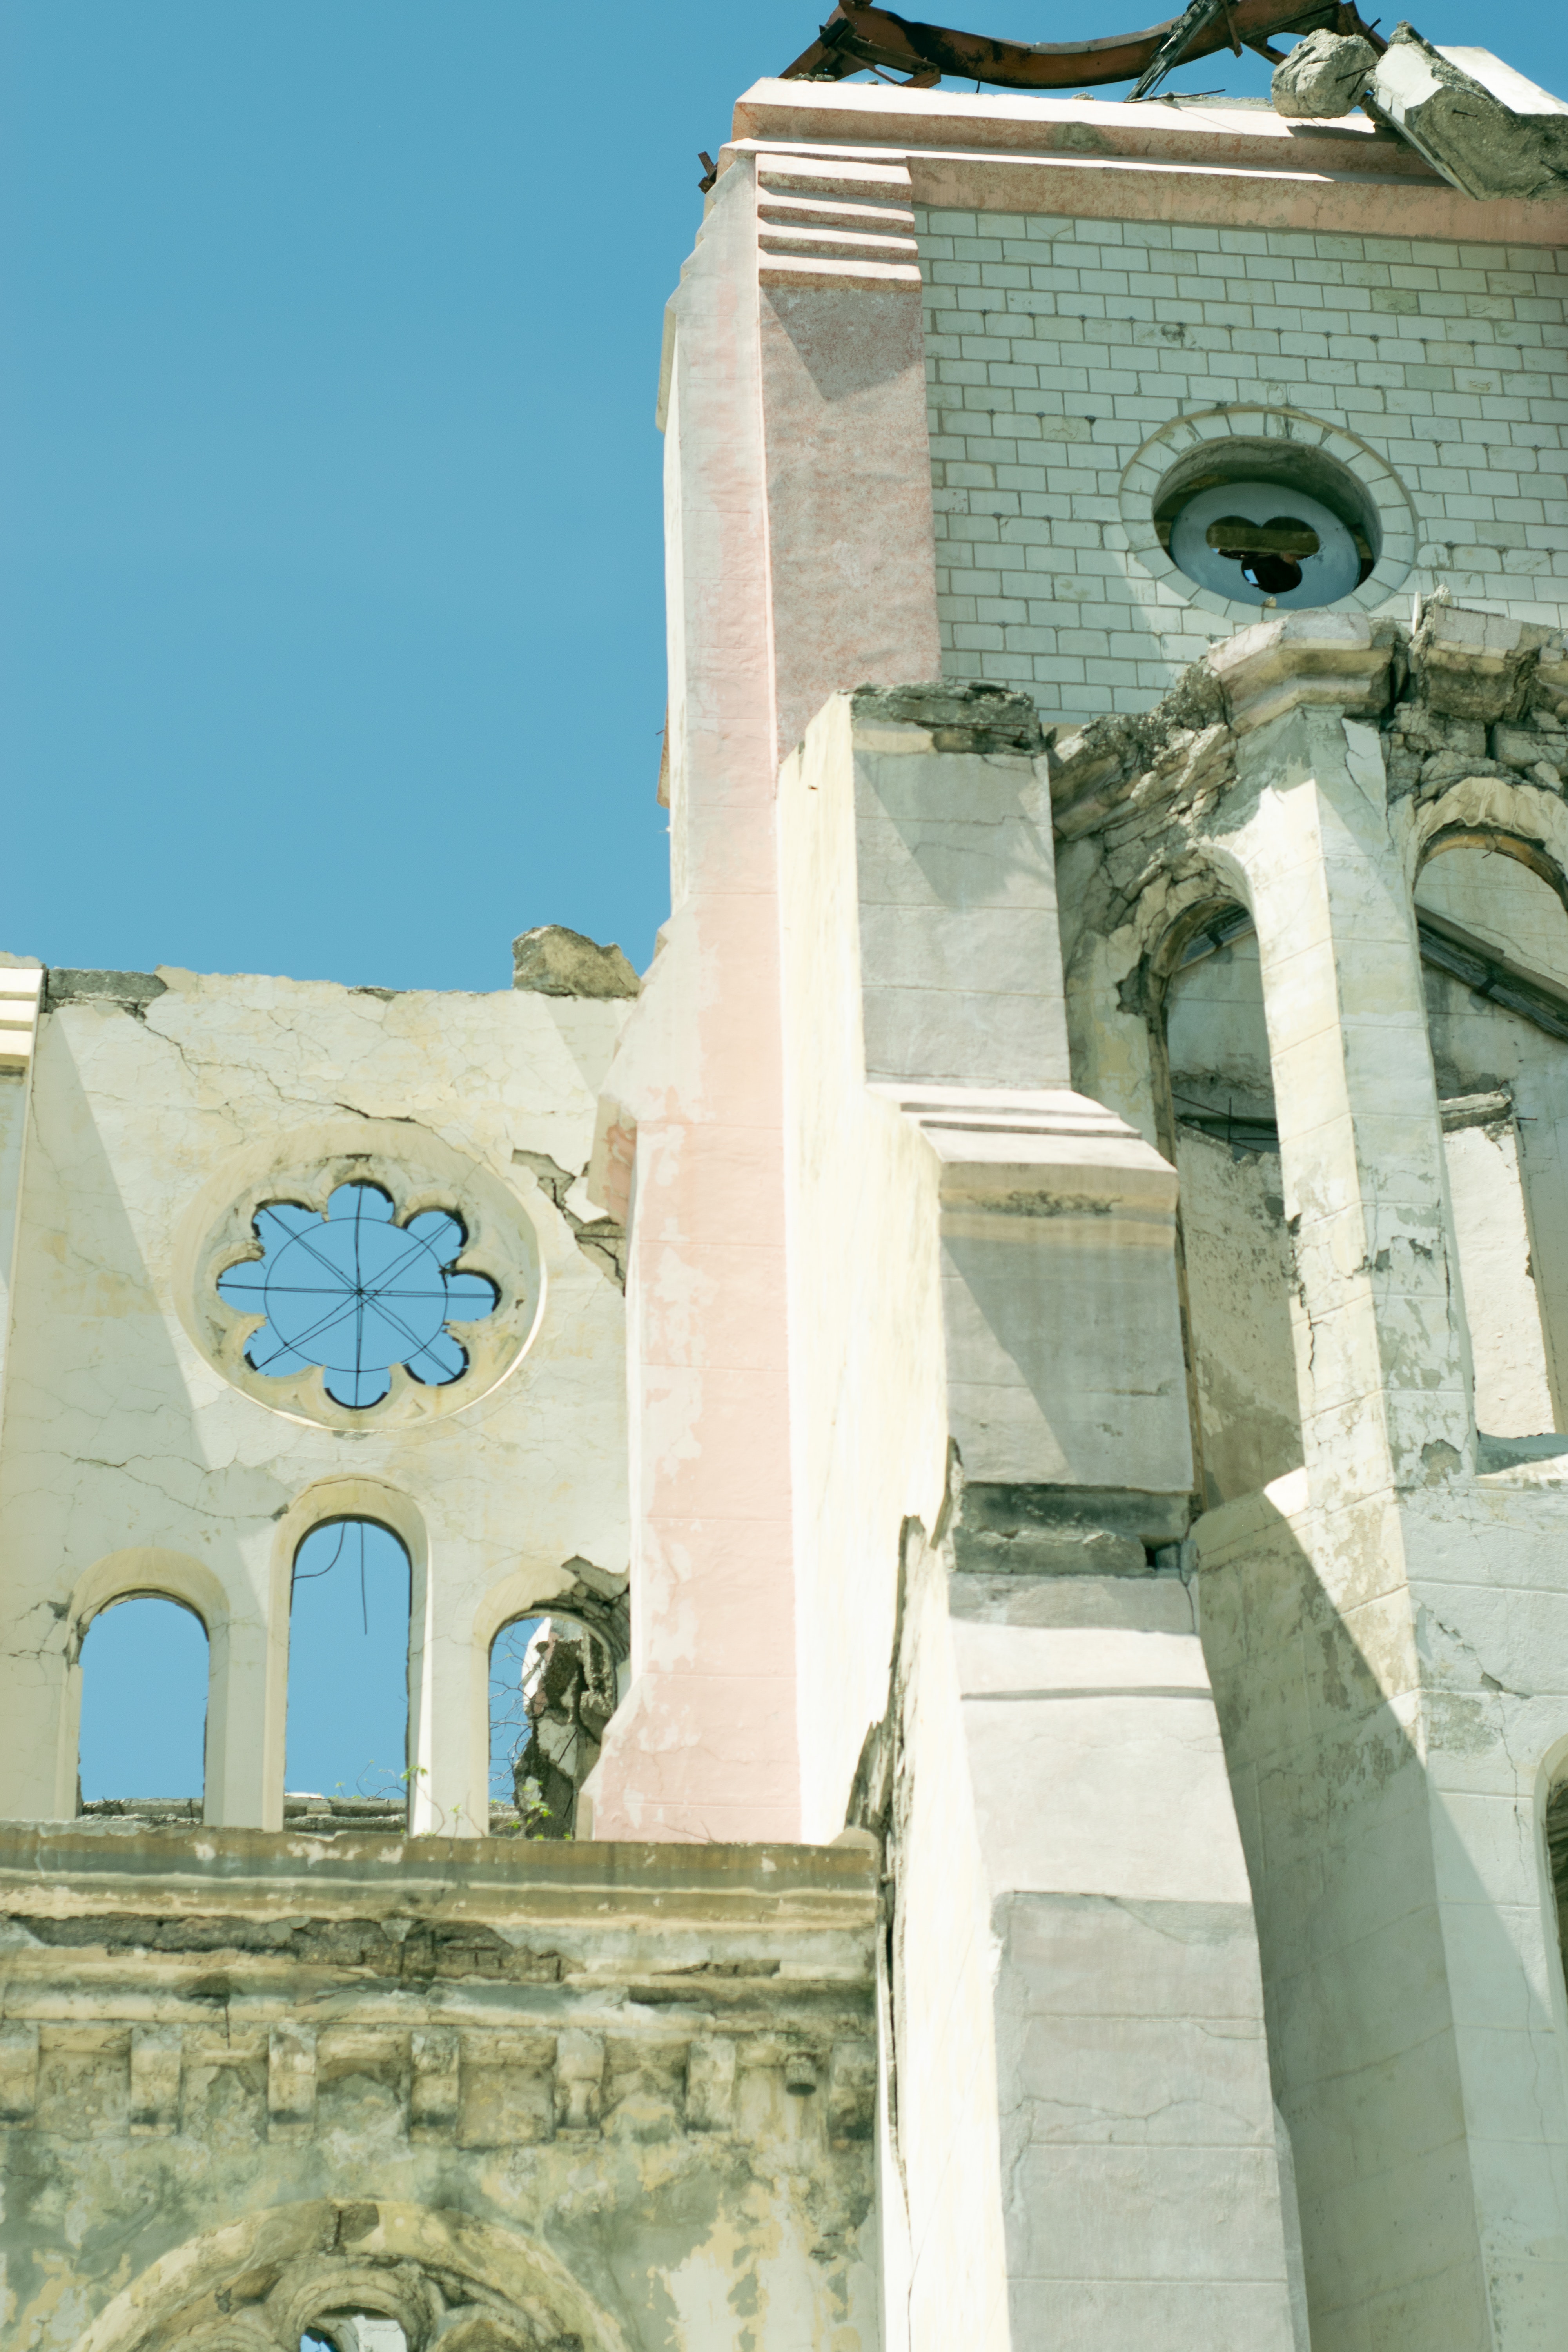
landmark, sky, arch, building, architecture, column, ancient history, structure, historic site, facade, monument, place of worship, bell tower, window, history, church, church bell, tower